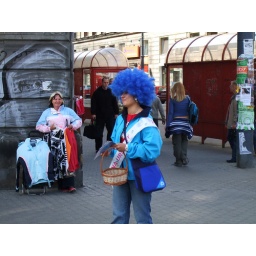
Promo blue girl in Warsaw